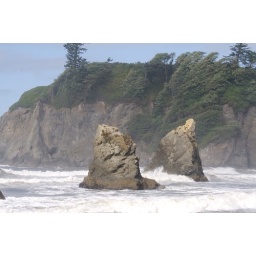
A small island in the distance is home to trees who've lovingly made friends with the winds